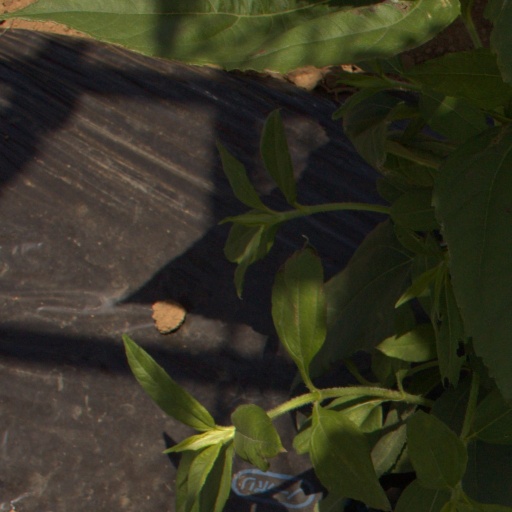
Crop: Jerusalem artichoke